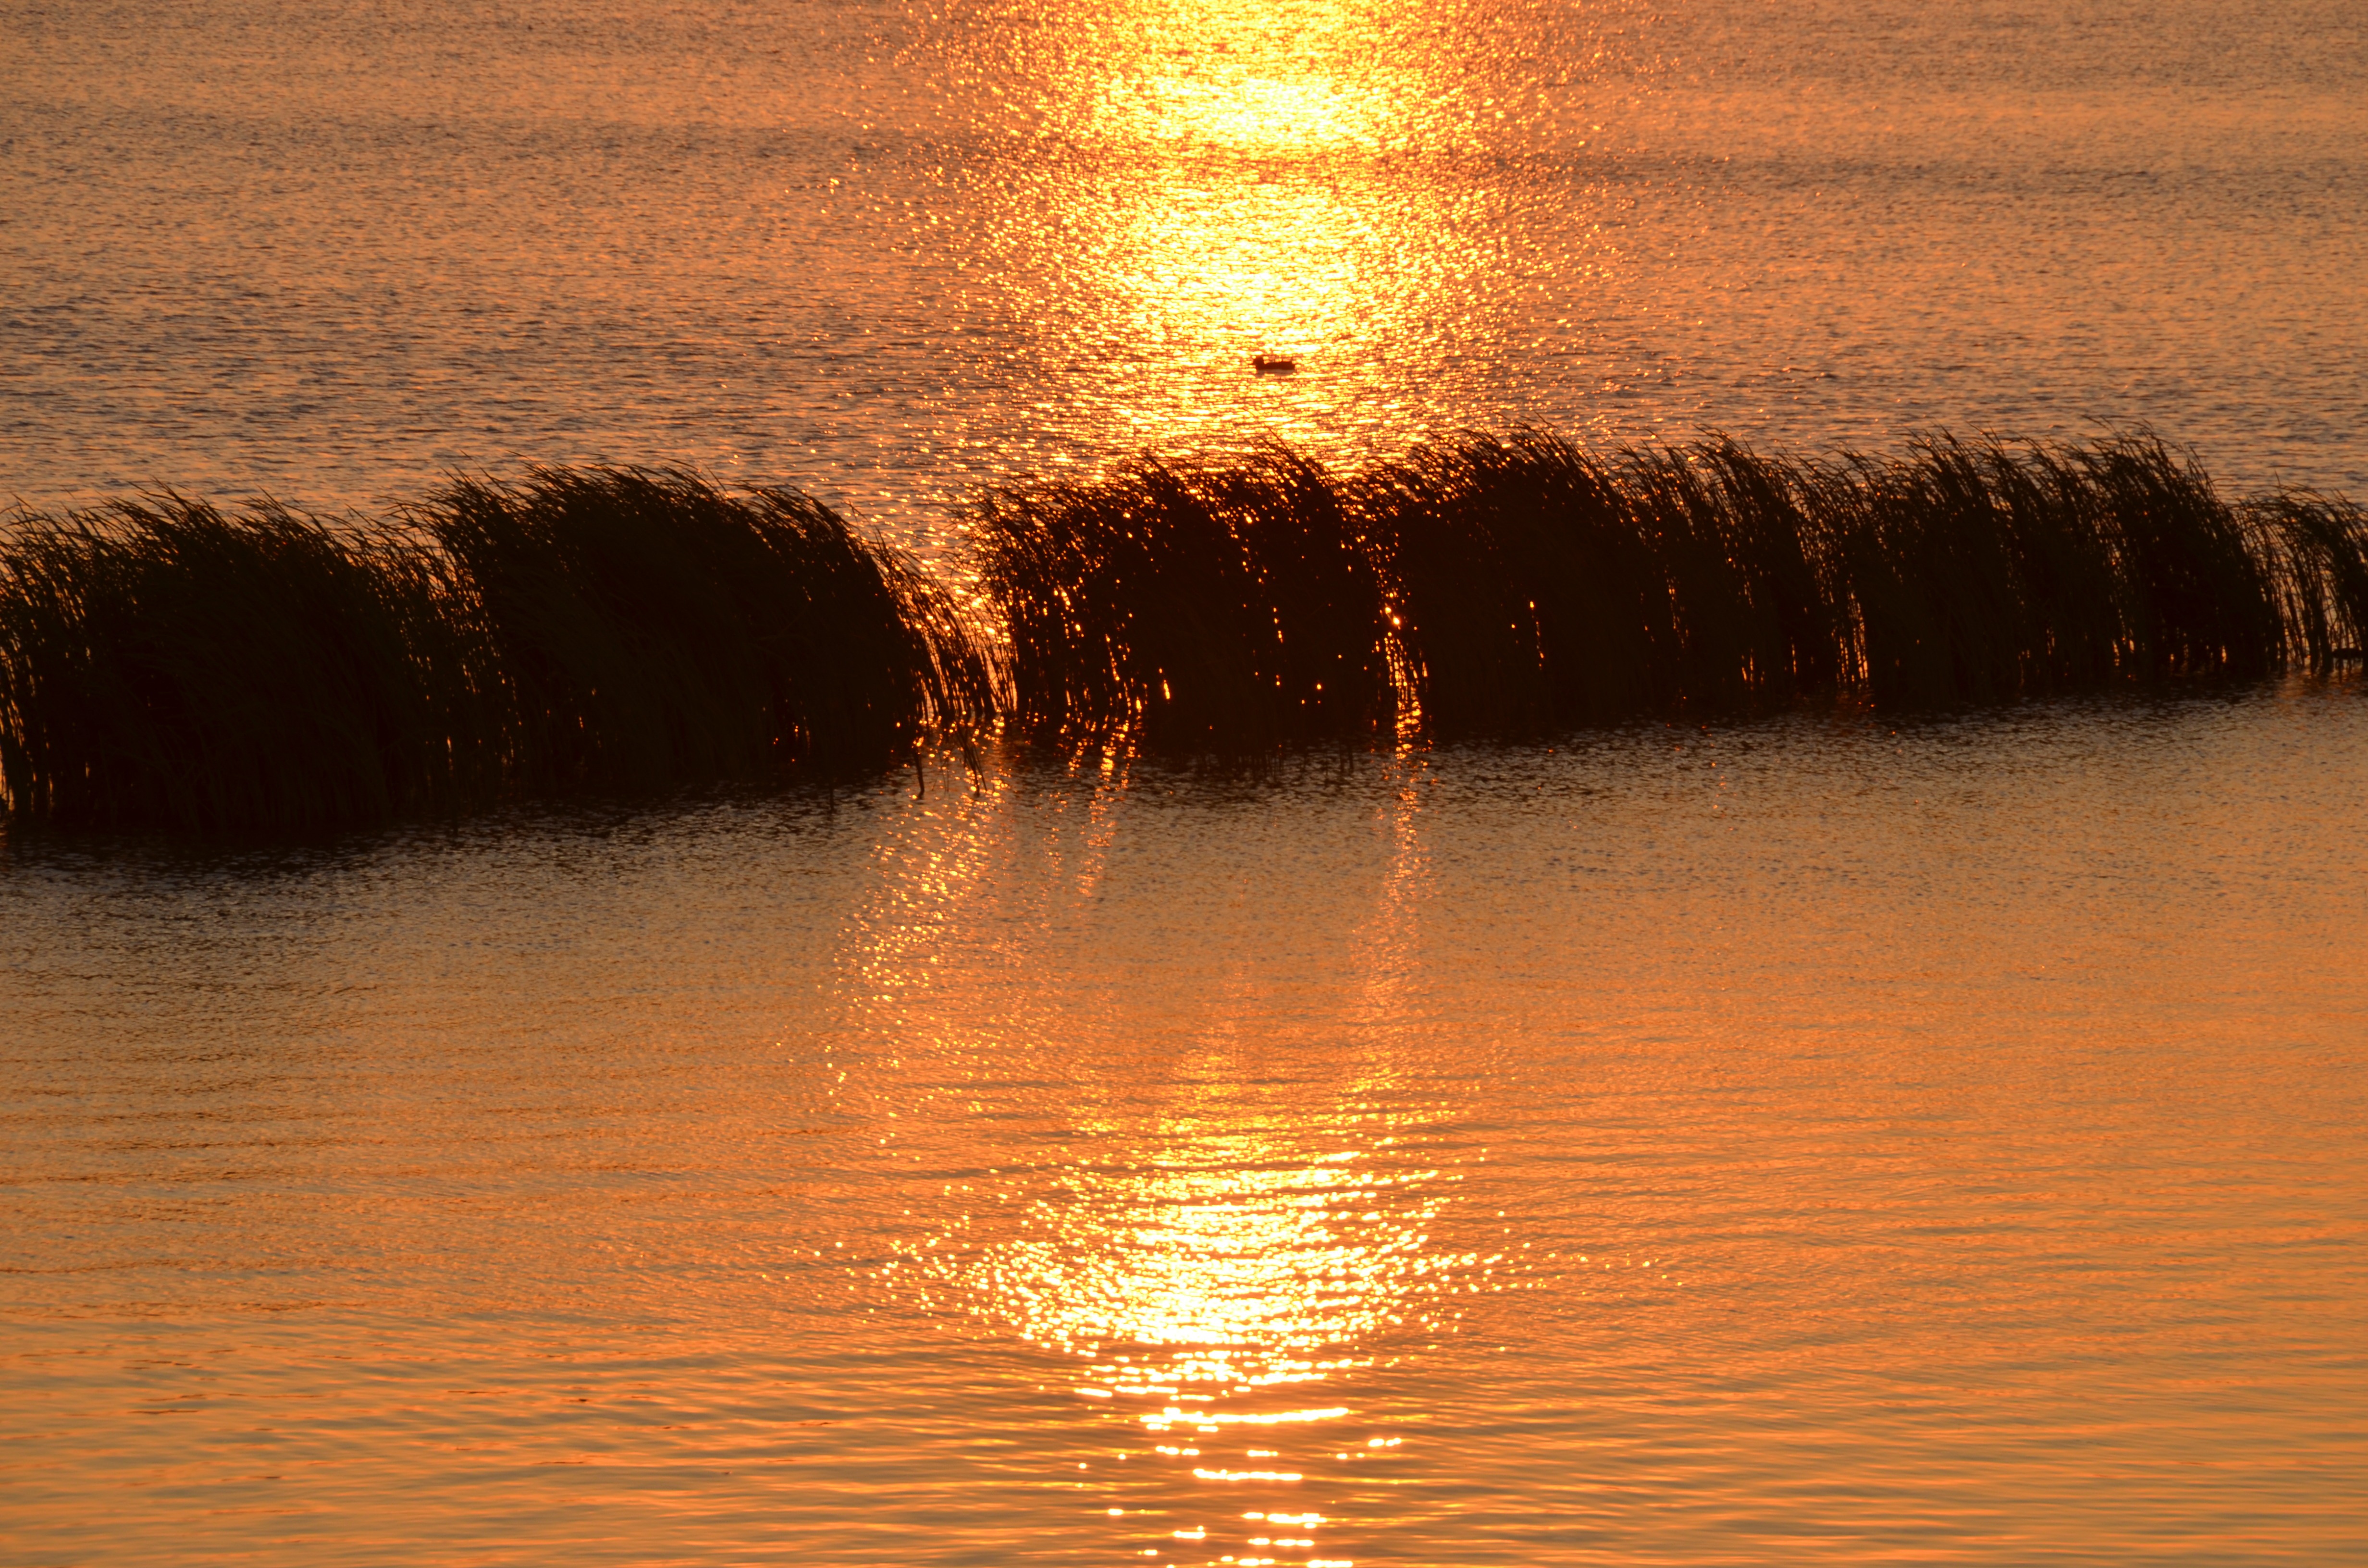
sea, coast, ocean, horizon, sun, sunrise, sunset, sunlight, morning, shore, wave, lake, dawn, dusk, evening, reflection, glow, reflect, north sea, sea animals, atmospheric phenomenon, wind wave